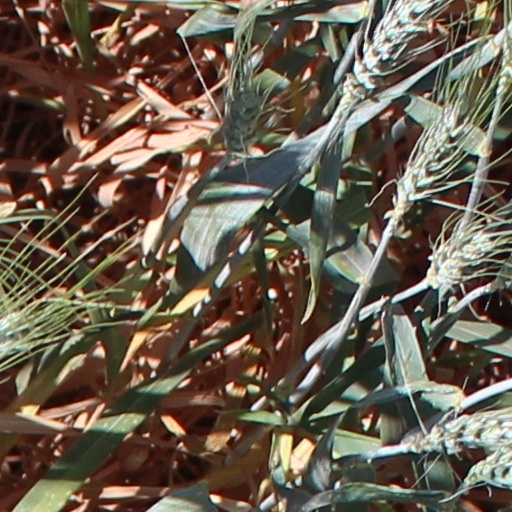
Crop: wheat